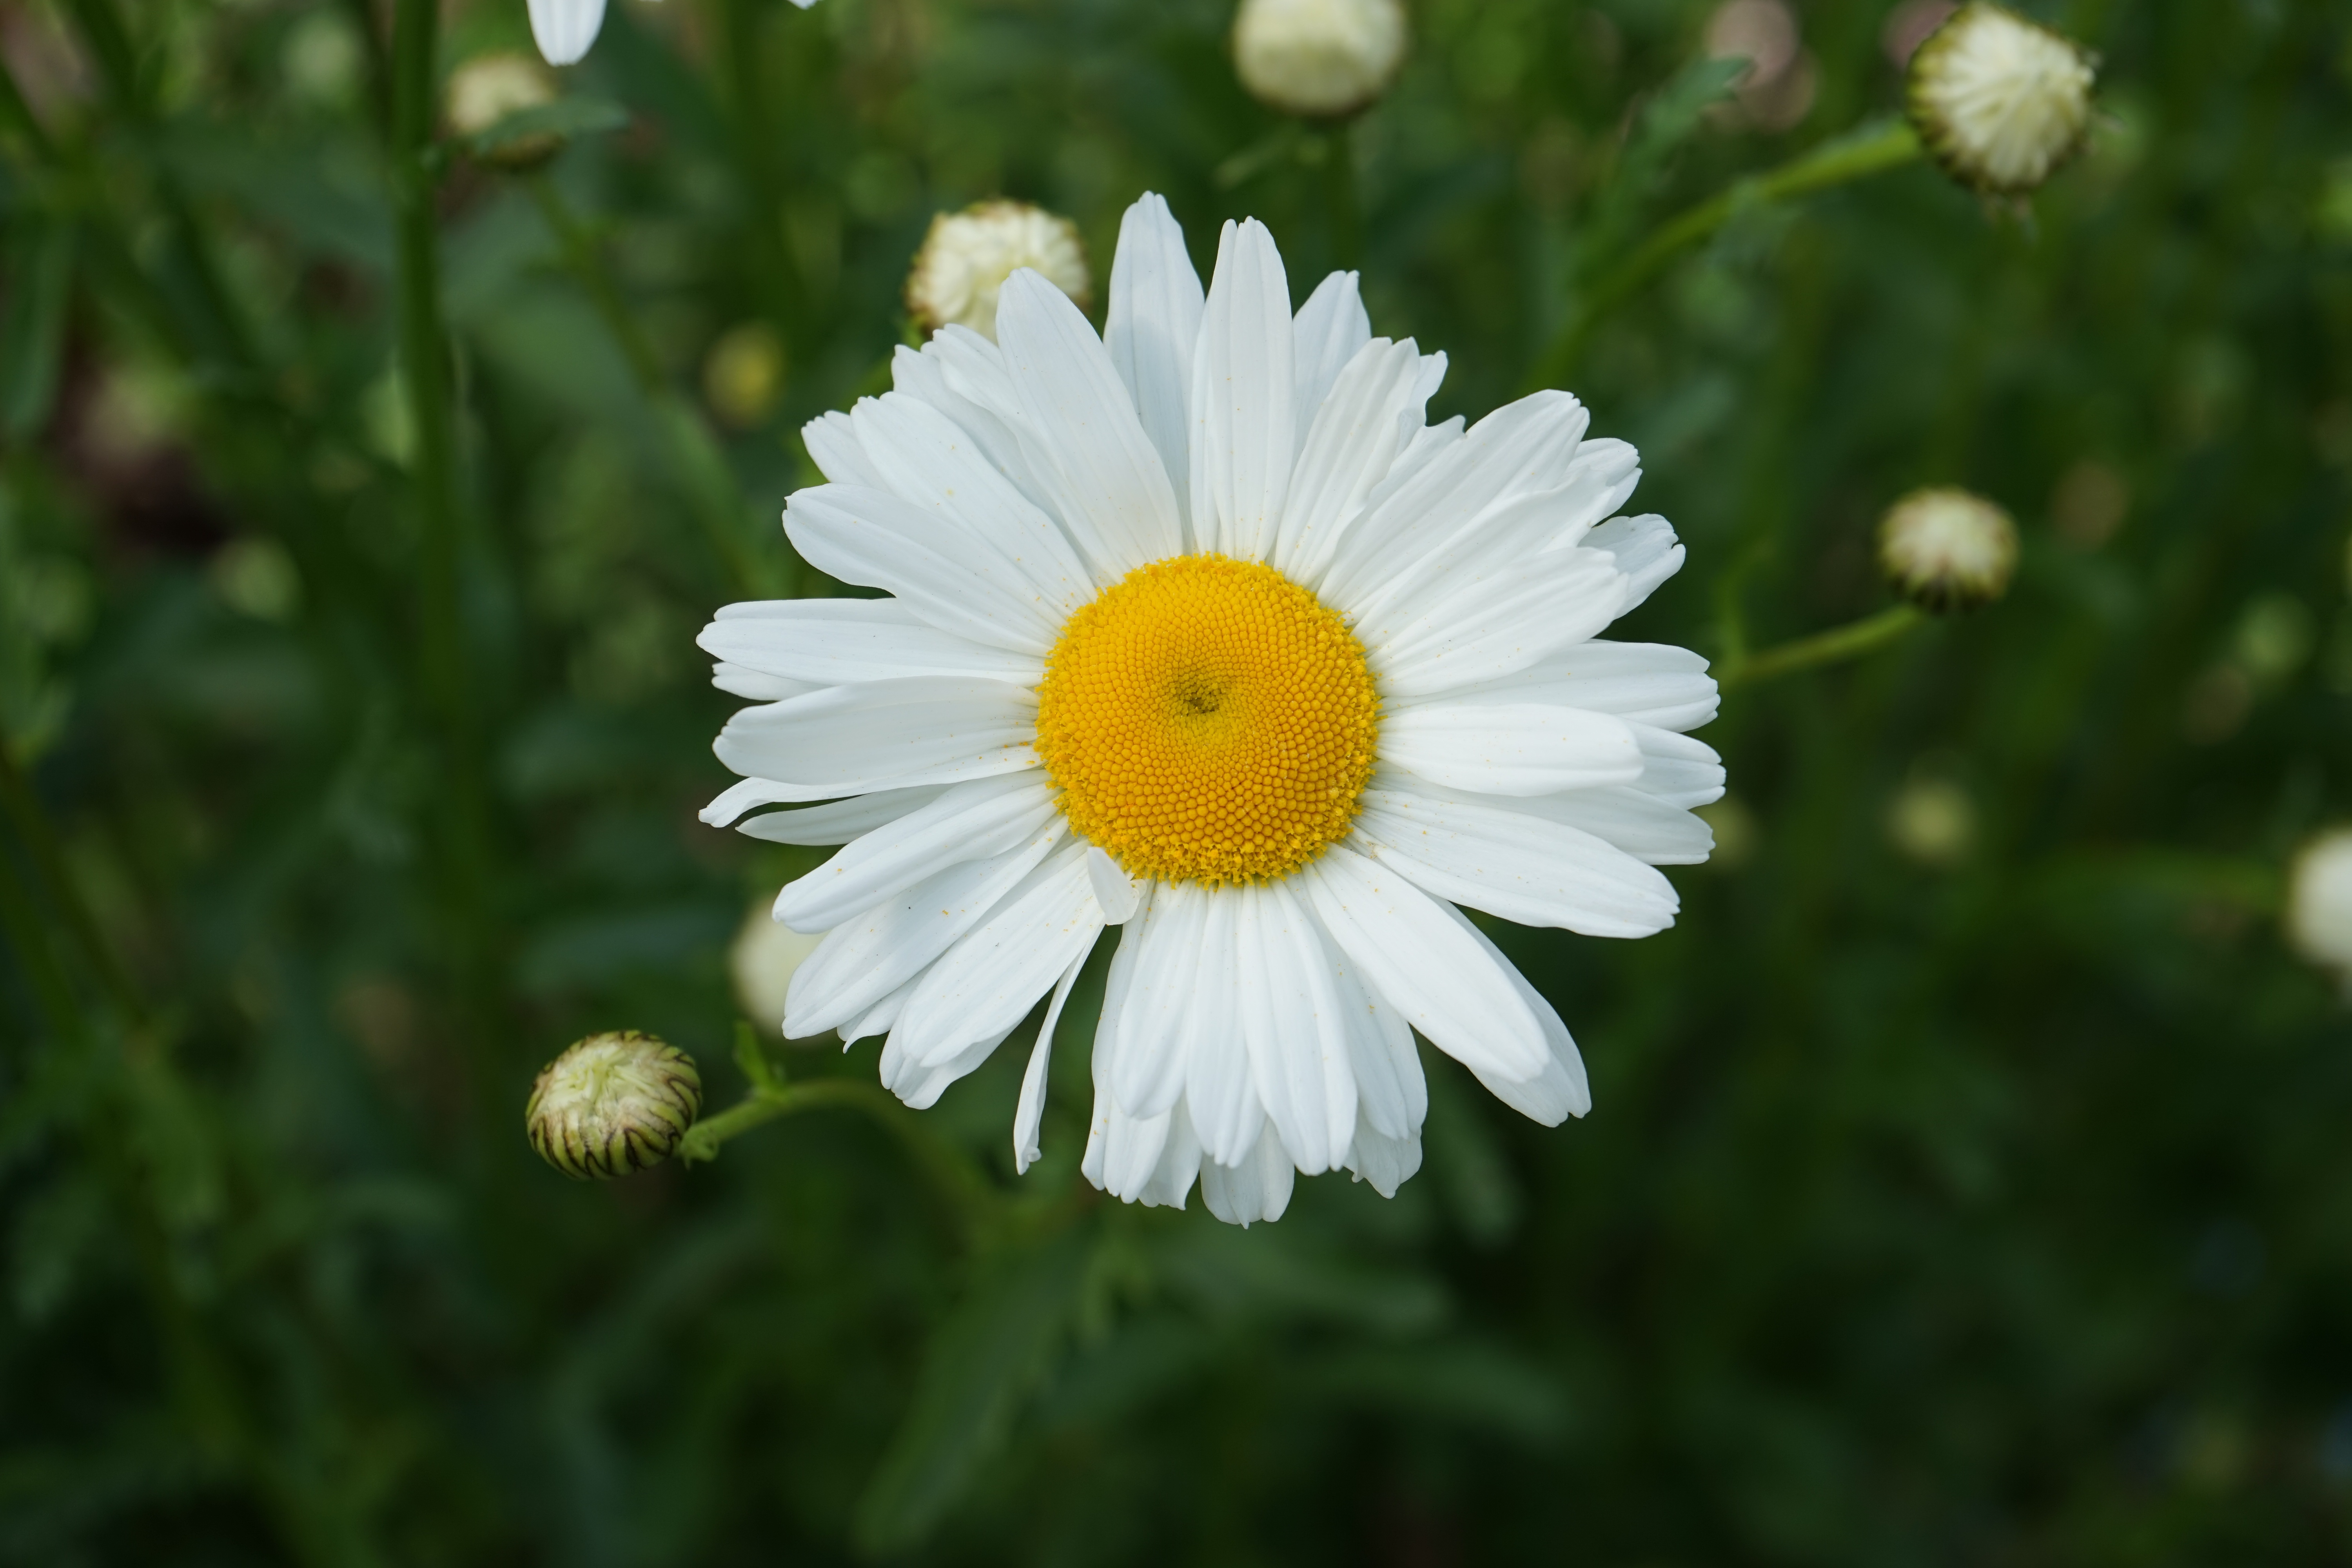
nature, blossom, plant, white, field, meadow, flower, petal, bloom, daisy, botany, close, flora, wildflower, macro photography, flowering plant, daisy family, oxeye daisy, annual plant, plant stem, land plant, chamaemelum nobile, marguerite daisy, garden cosmos